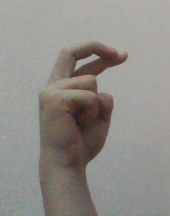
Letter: zay